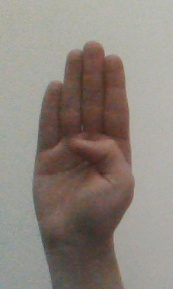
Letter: kaaf